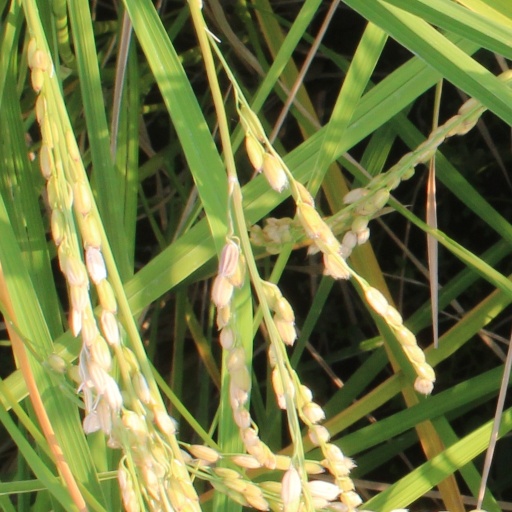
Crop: rice